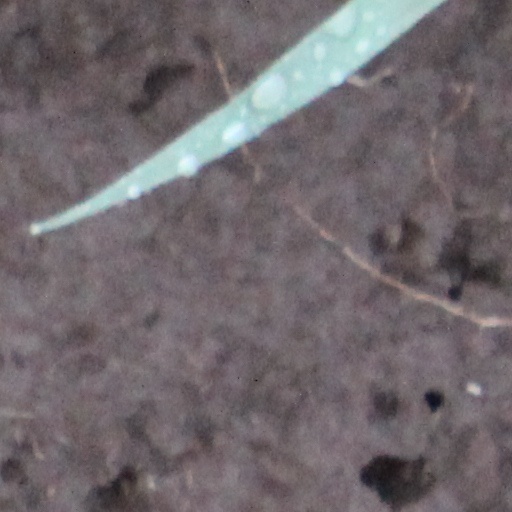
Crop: wheat